Succinic anhydride

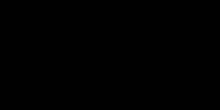
Chemical structure of an alkylsuccinic anhydride derived from octadecene

Maleic anhydride undergoes the Alder-ene reaction with alkenes to give alkenylsuccinic anhydrides. Such compounds are sizing agents in the paper industry. In this role, the anhydride is proposed to form an ester with the hydroxyl groups on the cellulose fibers. Maleic anhydride undergoes a similar reaction with polyisobutylene to give polyisobutylenylsuccinic anhydride, a common building block chemical in the petroleum additives industry.